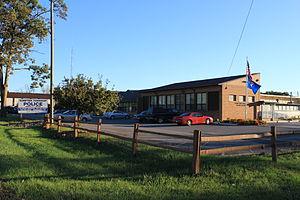
Sumpter Township est un township du comté de Wayne dans l'État américain du Michigan. Au recensement de 2010, la population du township était de 9 549 habitants.